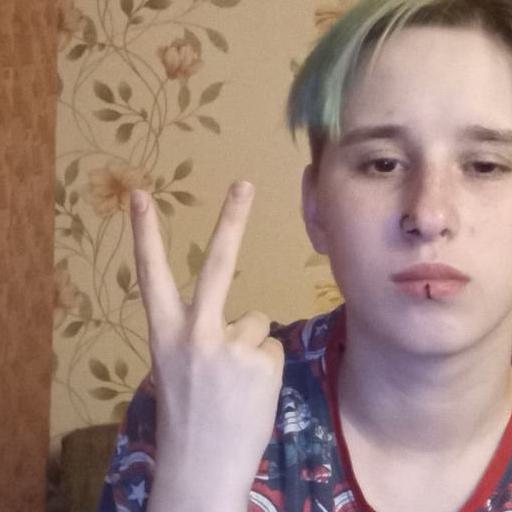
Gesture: peace_inverted